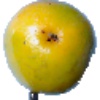
Label: Maracuja 1